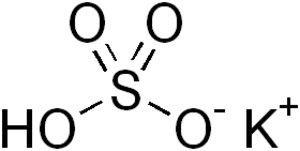
L'hydrogénosulfate de potassium ou bisulfate de potassium est un sel de formule chimique KHSO₄.